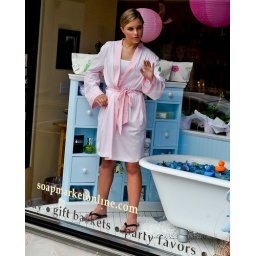
They had living mannequins in many of the store windows and other pink things in Red Bank today.